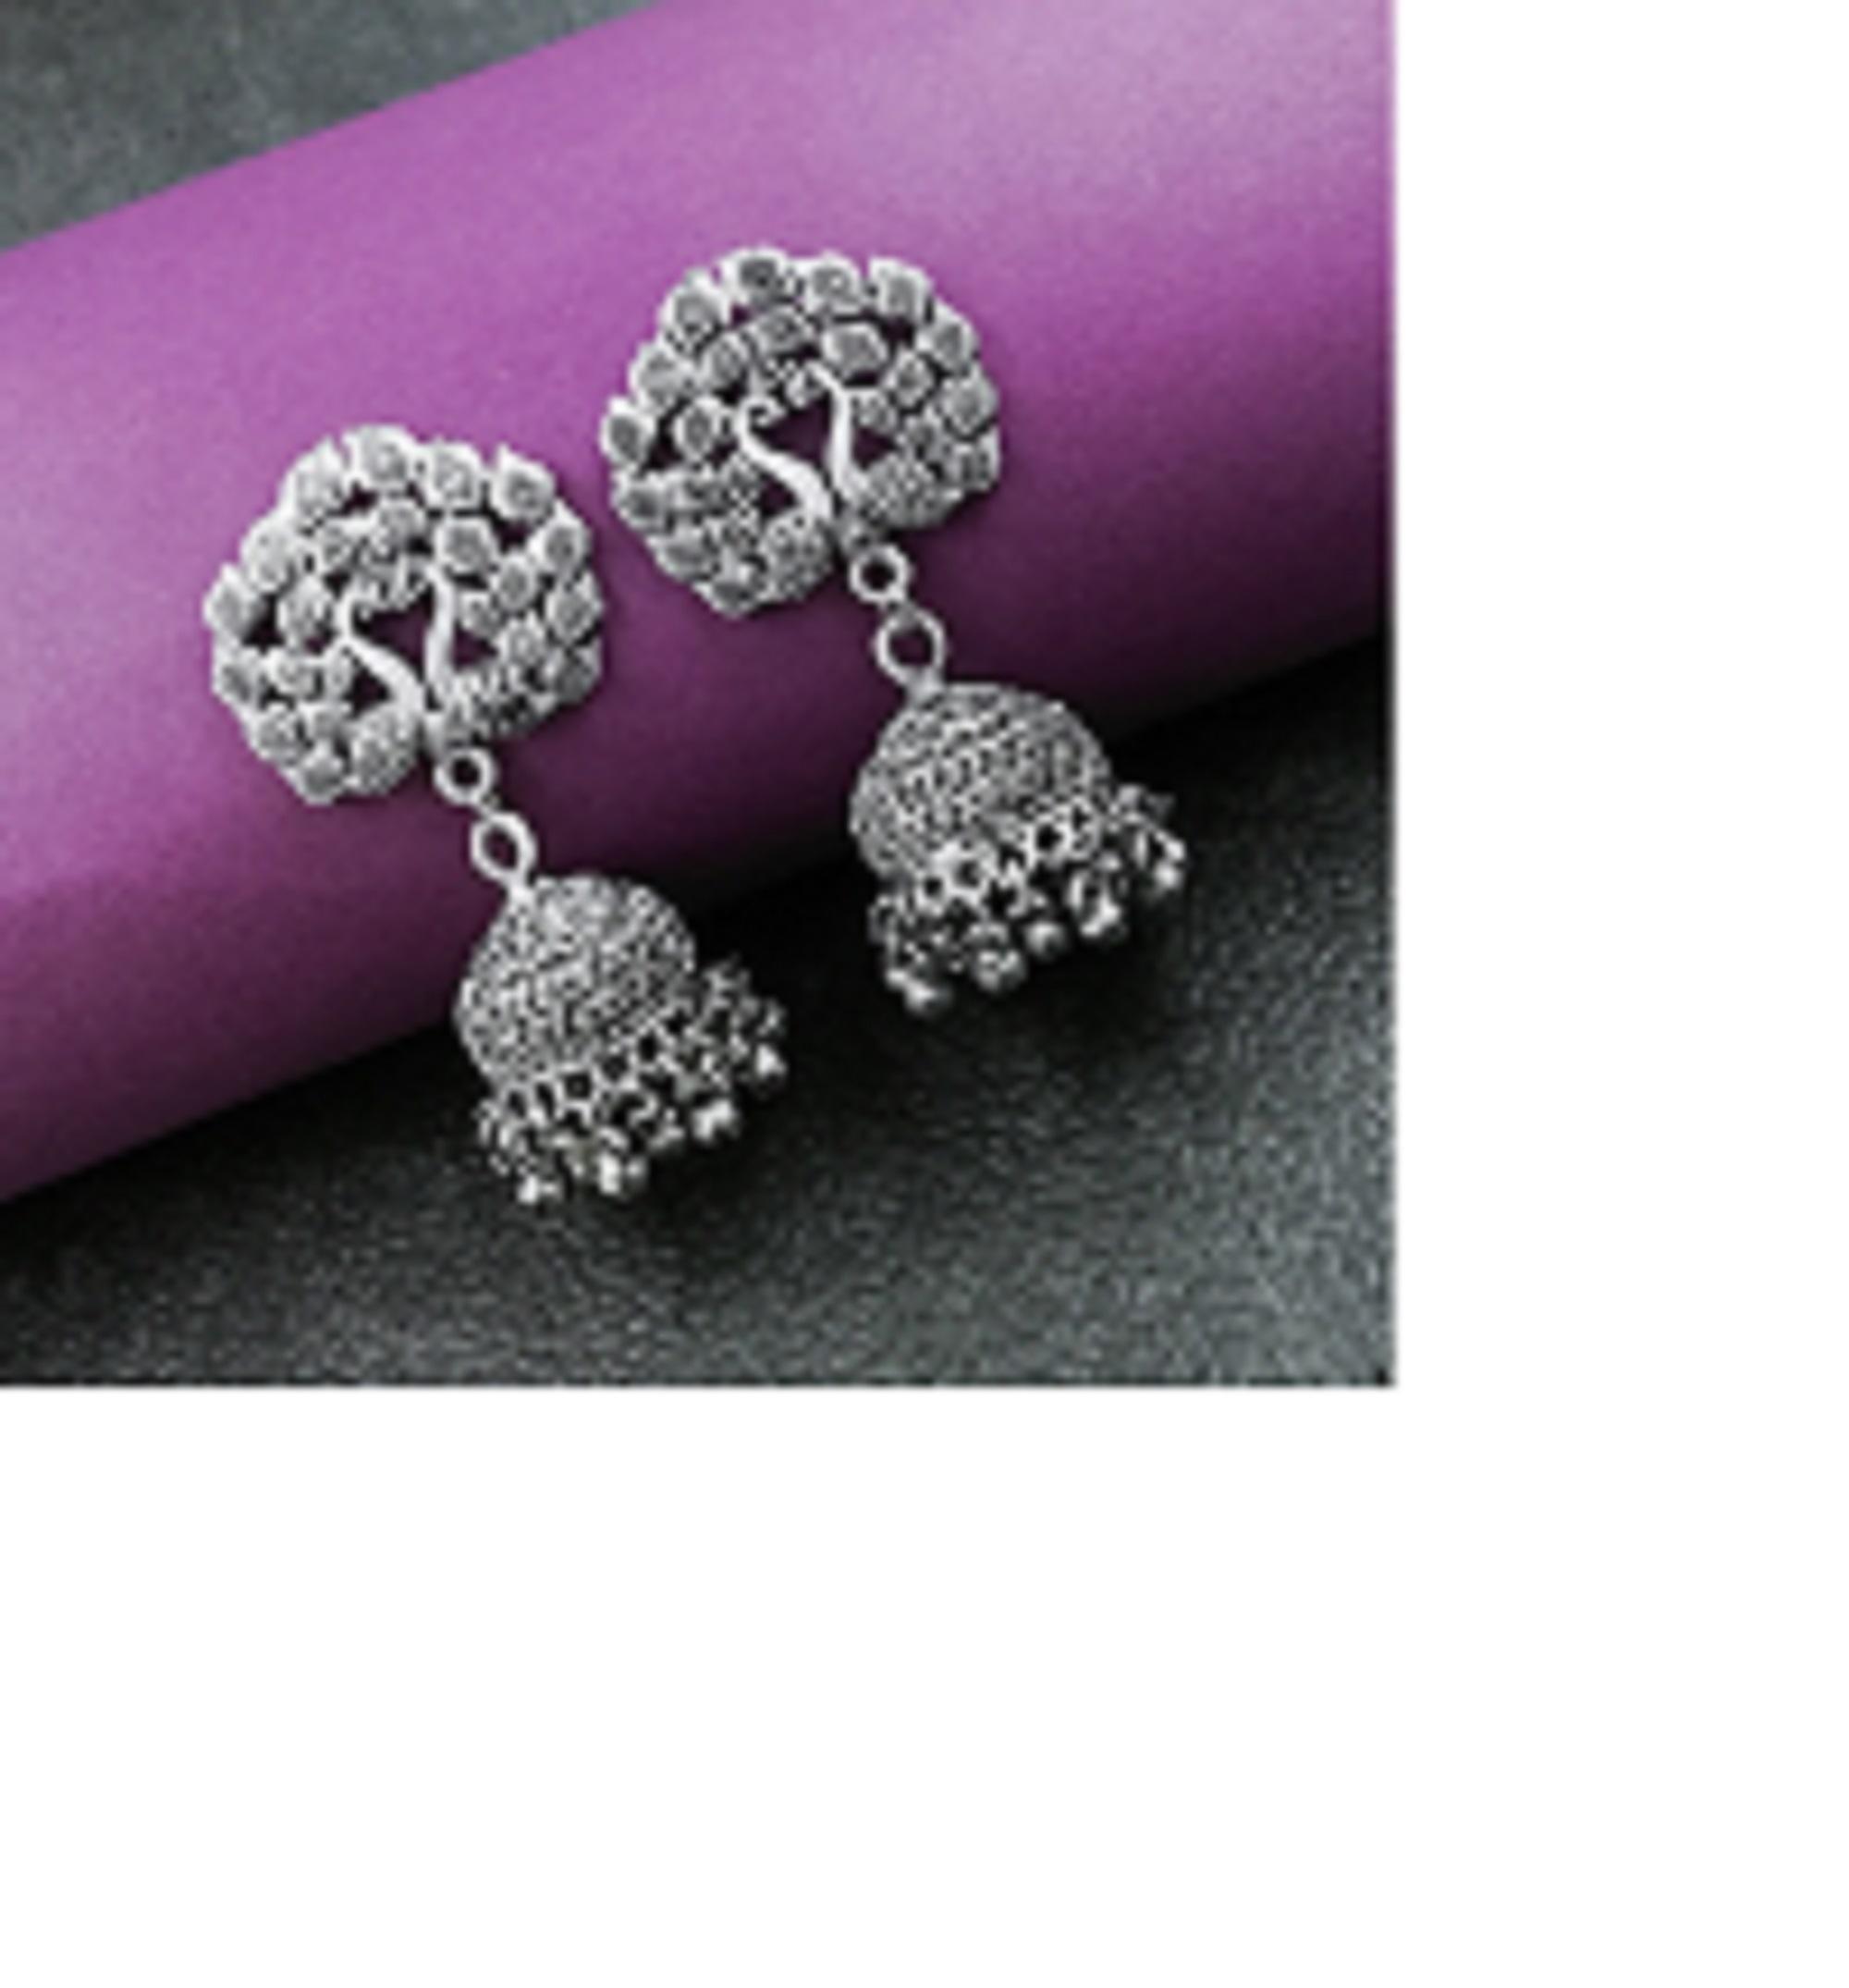
Gift Nest CHP130 GoldPlated Ganesha Ganpati Pendant for Unisex
Type: Necklaces & Pendants
Brand: GIFT NEST
Price: Rs. 259
 GIFT NEST The layered design adds depth and dimension to the necklace, creating an elegant and fashionable accessory that can enhance both formal and casual outfits.This pearl necklace is a versatile piece that can be worn on special occasions, such as weddings, parties, or formal events.
Features: Base Metal - Alloy,Plating - Gold Plated,Type - Pendant with Chain,Sizes - Free Size